Huck Hodge

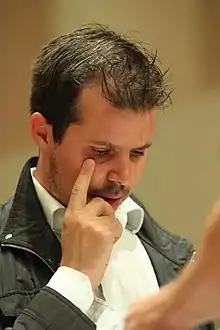
Huck Hodge at the Gaudeamus Muziekweek

Huck Hodge (born July 14, 1977) is an American composer of contemporary classical music.